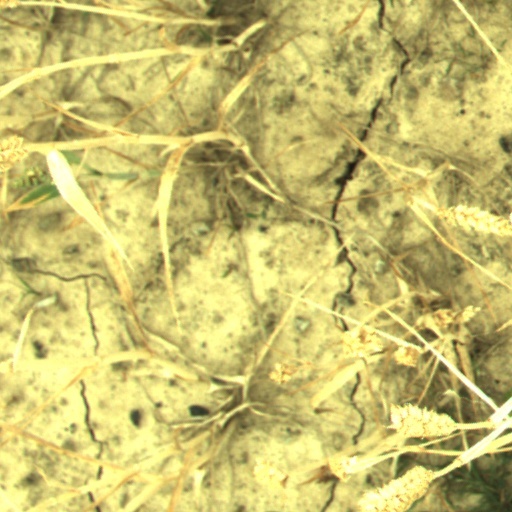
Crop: wheat